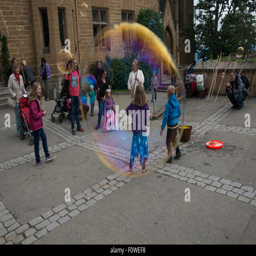
a street performer blows giant soap bubbles to entertain children